Banna'i

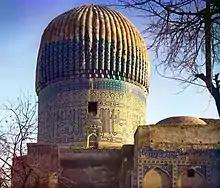
The tomb of Timur is covered with religious inscriptions made with colored bricks.

The earliest surviving example of decorative brick work with colored bricks is found in the city gate of Raqqa (c. 772). The earliest known example of "hazārbāf" is found in the Ukhaydir Palace near Baghdad, built around 762. The technique appeared in Iran and central Asia more than a century later but with more sophisticated designs. The tomb of the Samanid ruler Ismā'īl (in Bukhara, Uzbekistan), had walls with protruding and recessed bricks that created a weaving pattern.